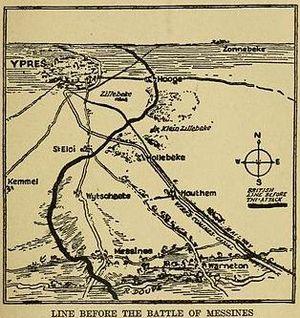
La seconde bataille de Messines, du 7 juin 1917 au 14 juin 1917 est une offensive de la 2ᵉ armée britannique du général Plumer près de la ville de Messines en Flandre occidentale belge pendant la Première Guerre mondiale contre la IVᵉ armée allemande dirigée par le général von Armin sur le front occidental.